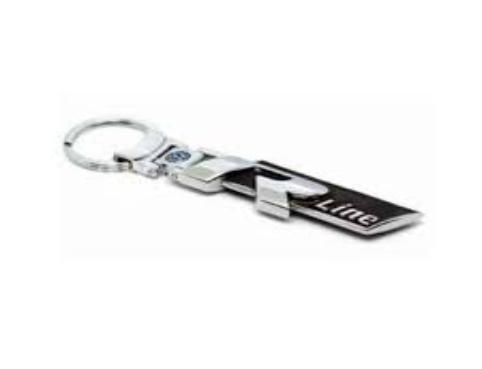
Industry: Transportation